The Starry Night

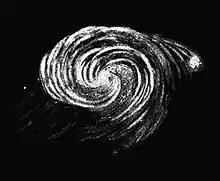
Sketch of the Whirlpool Galaxy by Lord Rosse in 1845, 44 years before Van Gogh's painting

Whitney also theorizes that the swirls in the sky could represent wind, evoking the mistral that had such a profound effect on Van Gogh during the twenty-seven months he spent in Provence. (It was the mistral which triggered his first breakdown after entering the asylum, in July 1889, less than a month after painting "The Starry Night".) Boime theorizes that the lighter shades of blue just above the horizon show the first light of morning.